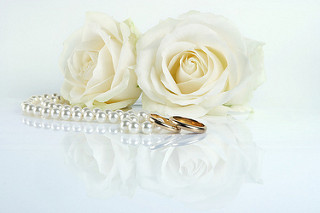
Flower: rose